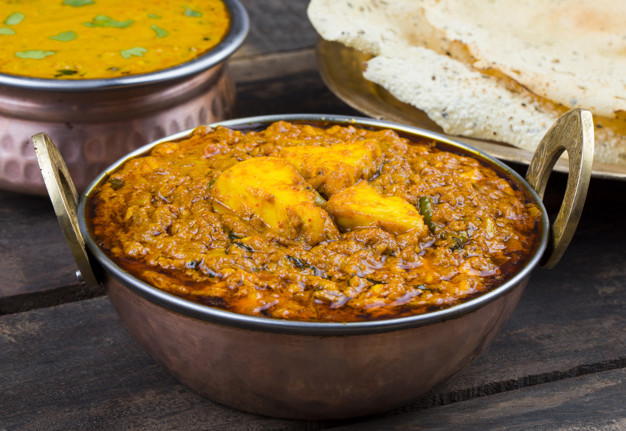
Dish: kadai_paneer